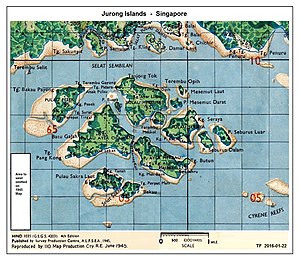
Jurong Island / Historie
Ekstrakt fra kort over Singapore fra 1945
Jurong Island er en kunstig ø, der ligger sydvest for hovedøen i Singapore. Øen blev formet af sammenlægningen af syv offshore øer: Pulau Ayer Chawan, Pulau Ayer Merbau, Pulau Merlimau, Pulau Pesek, Pulau Pesek Kechil, Pulau Sakra, Pulau Seraya, Pulau Meskol, Pulau Mesemut Laut, Pulau Mesemut Darat og Anak Pulau. Dette var gjort ved hjælp af landvinding. Denne landvinding af Jurong Island blev gennemført den 24. september 2009, 20 år tidligere end planlagt. Pulau Buaya blev lagt sammen med Jurong Island via landvinding i 2010. Jurong Island danner et landareal på 32 km², hvor det oprindelige areal var mindre end 10 km². Jurong Island er den største af Singapores fjerntliggende øer.